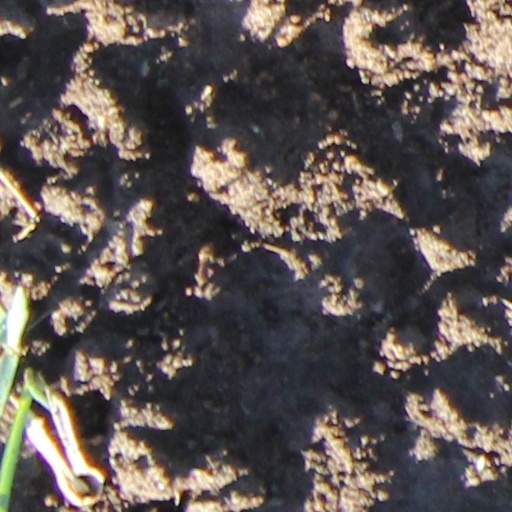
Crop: wheat